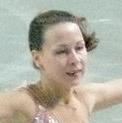
Age: 28